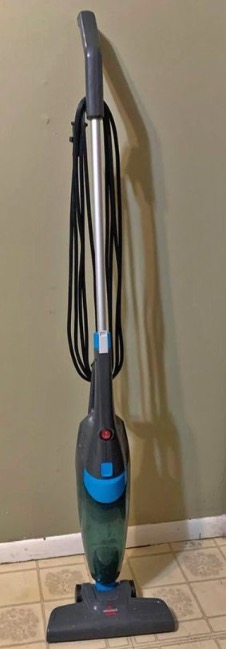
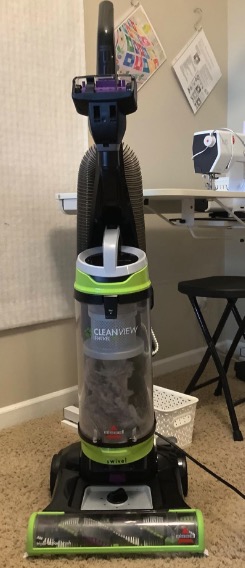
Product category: items_vacuum
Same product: no